Arcade Building (Columbia, South Carolina)

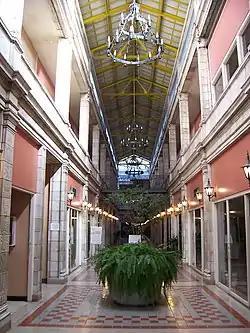
The interior of the Arcade Building, viewed from the Main Street entrance

The Arcade Building is a historic enclosed arcade in Columbia, South Carolina that was added to the National Register of Historic Places on November 17, 1982.